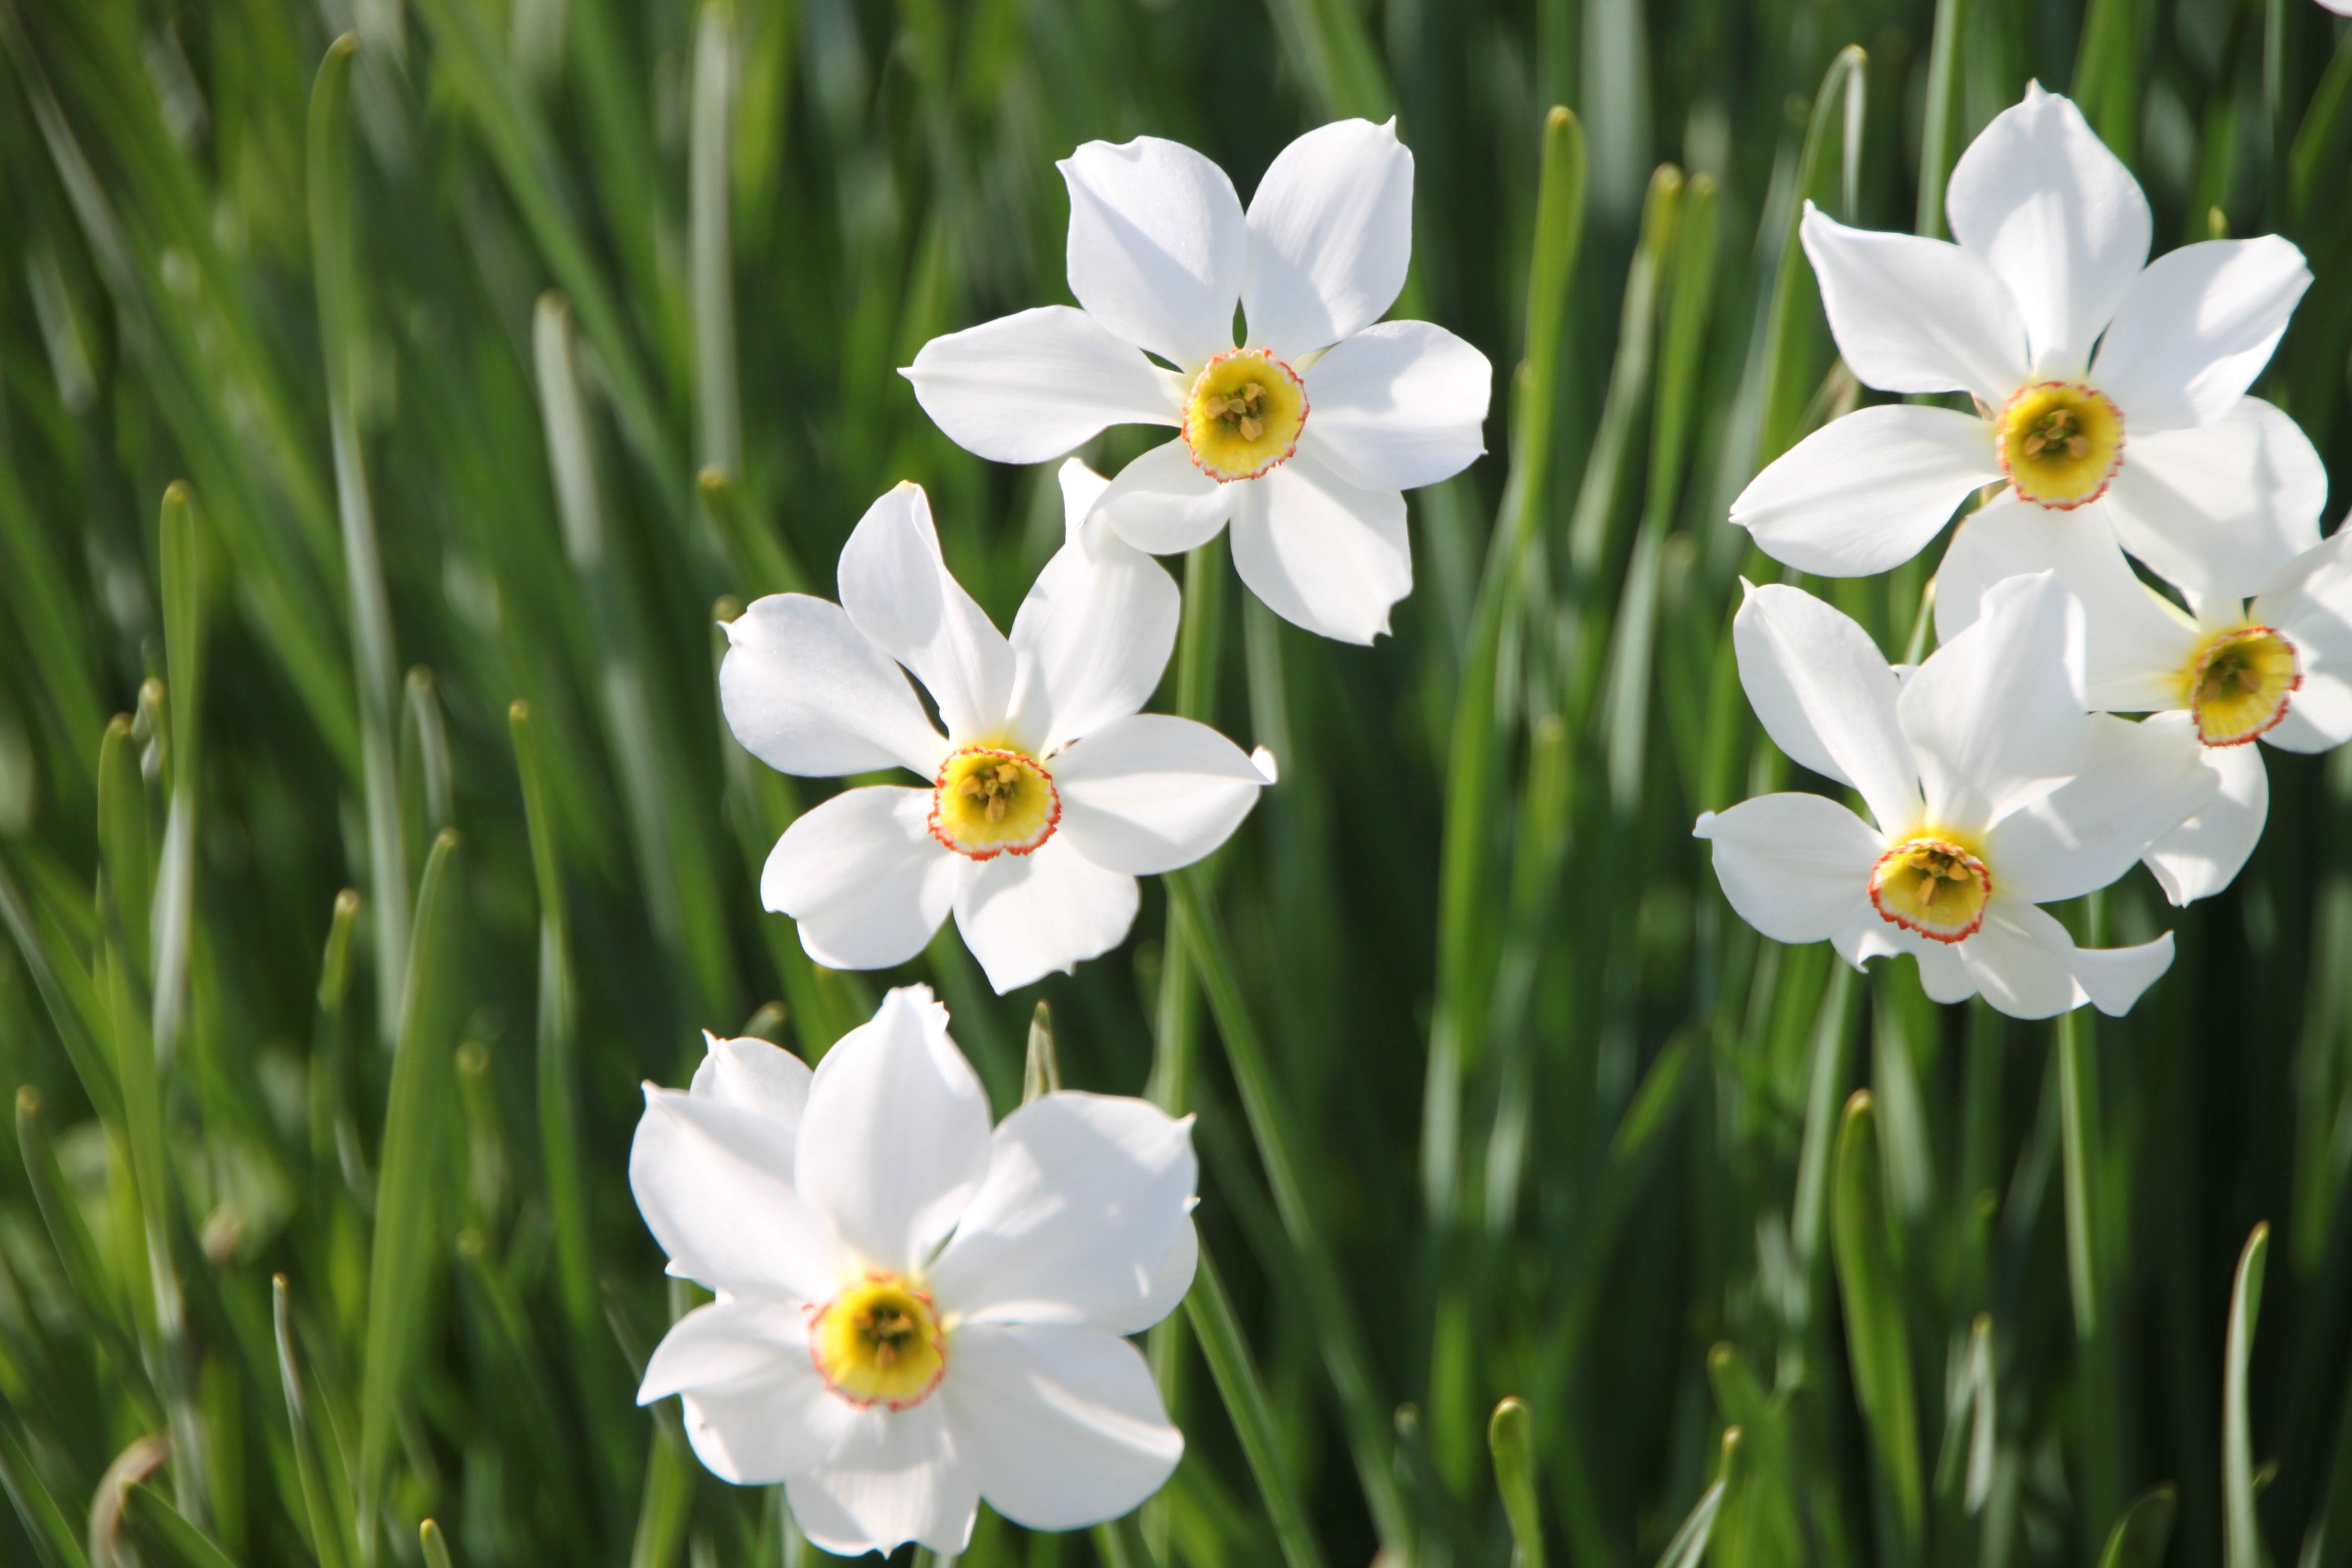
plant, white, flower, spring, garden, daffodil, plants, flowers, geranium, narcissus, flowering plant, jonquils, land plant